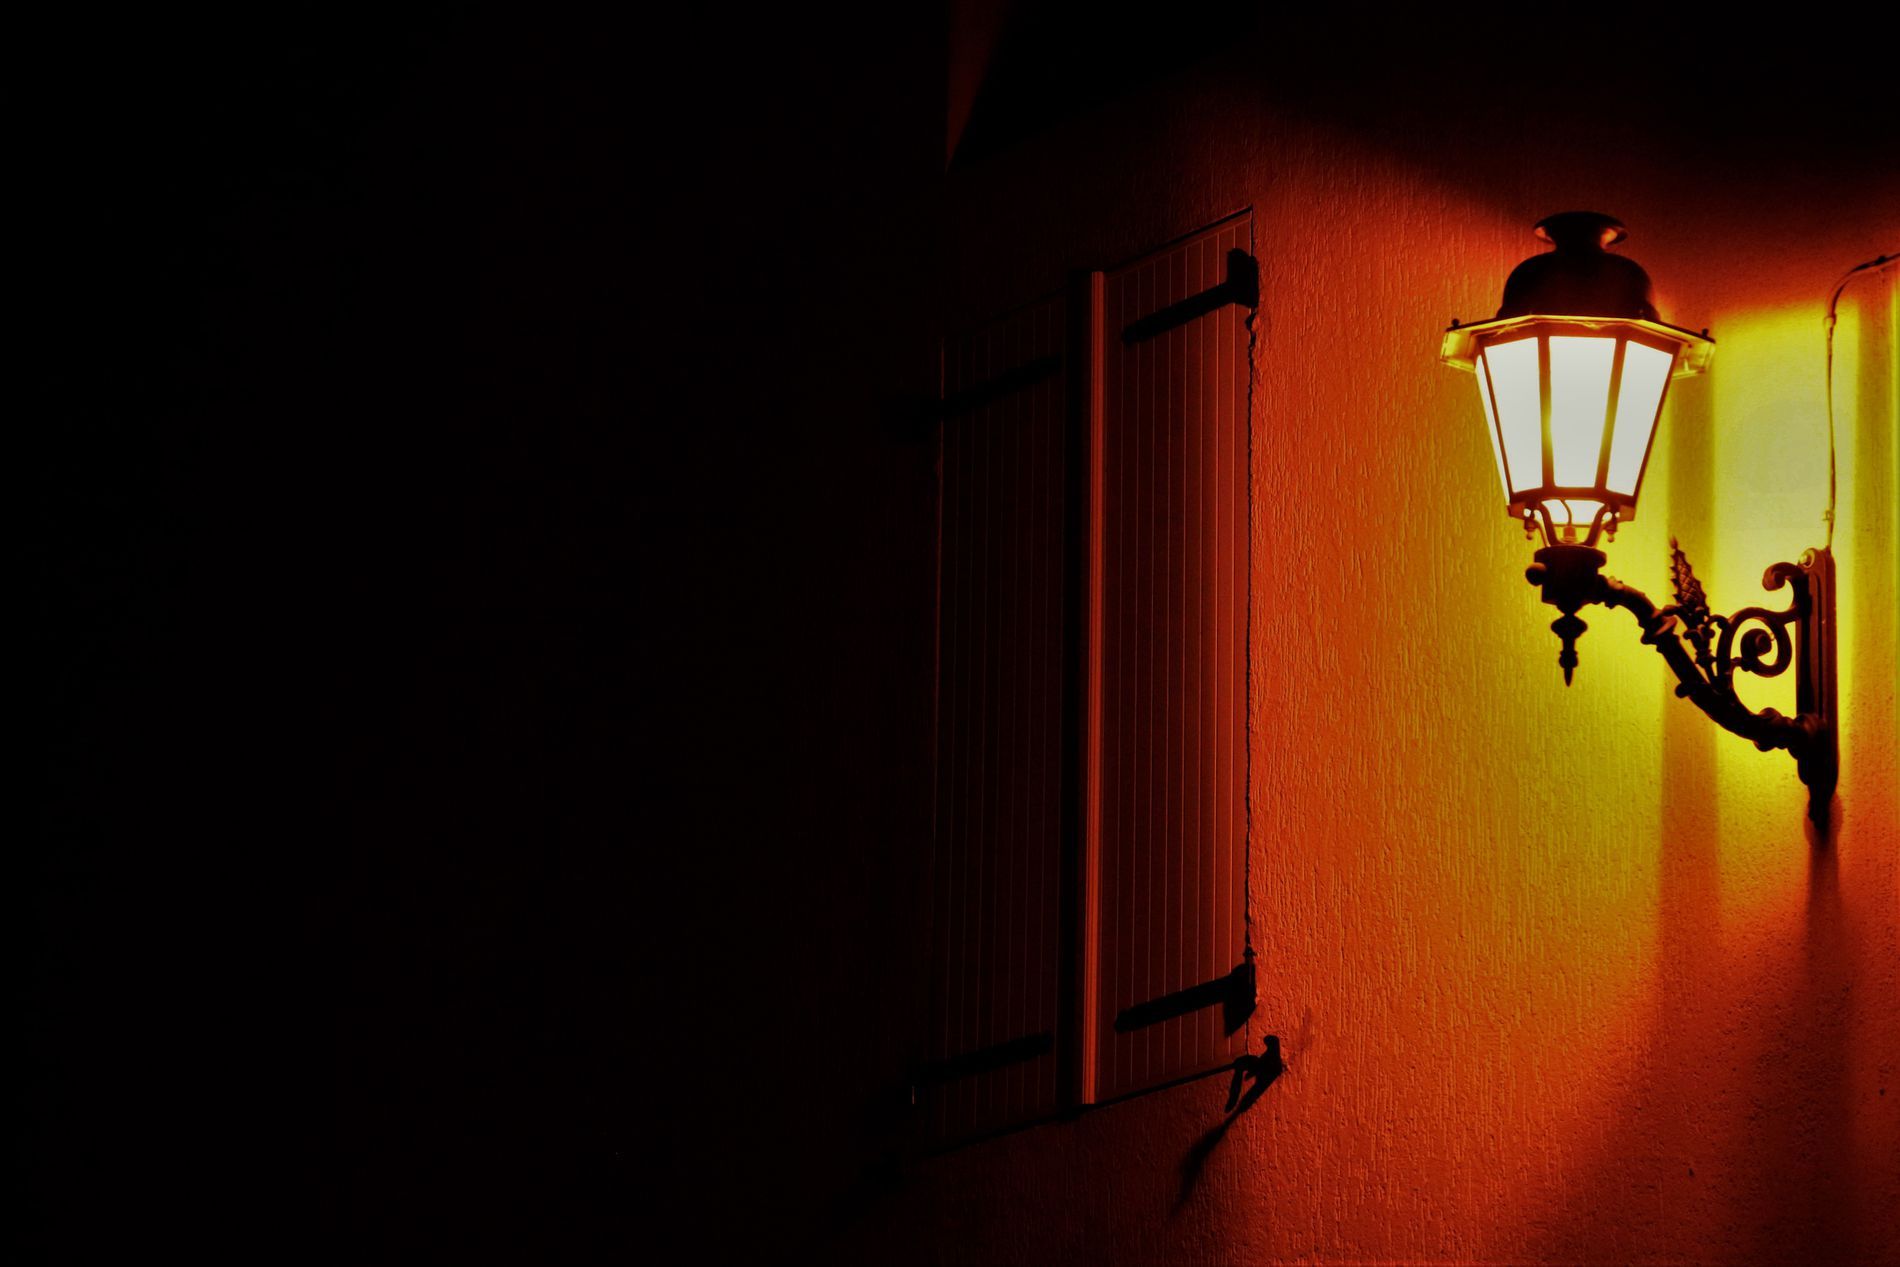
Lantern Glow Against a Darkened Wall
This shot features a lamp with a warm red light against a dark background, probably a wall.
A medium close-up shot at eye level; the lamp is the focal point in the shot; there are no other sources of light, the rest of the background is dark, and the lamp light is a warm red light. The mood is nighty, while the color palette is warm.
Labels: Lamp, Lampshade, Lighting, Architecture, Building, Wall, Light Fixture, Lantern
Camera: Canon Canon EOS 700D
Lens: 18.0 - 135.0 mm, Canon EF-S 18-135mm f/3.5-5.6 IS STM
Aperture: F5.6
Exposure: 1/100 sec
ISO: 1600
Focal length: 88.0 mm